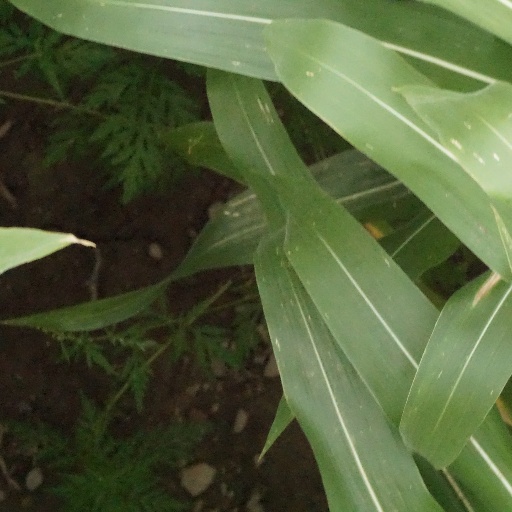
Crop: maize; corn